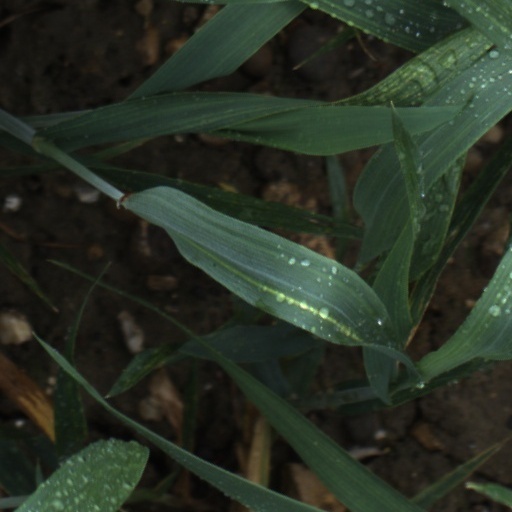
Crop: wheat